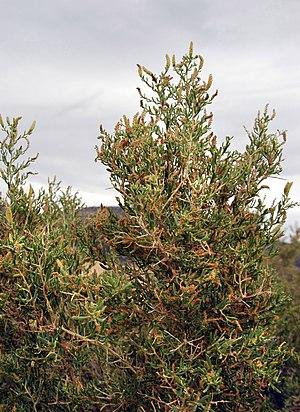
Sarcobatus est un genre biologique d'arbuste à fleurs de la famille des Sarcobataceae. Selon les sources, le genre contient une ou deux espèces.